Walborg Thorsell

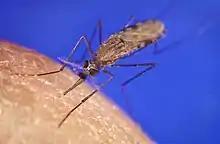
"Anopheles gambiae", malaria mosquito

Thorsell started her studies on mosquitoes while working at the Swedish National Defence Research Institute (FOA). At that time claims circulated, from both the United States and the Soviet Union, that the other part was conducting experiments with malaria mosquitos in relations to biological warfare. The Swedish military therefore felt it necessary to develop a mosquito repellent, especially for malaria mosquitoes, to be used by Swedish soldiers. The existing repellents were either not efficient enough or had unwanted side effects, so Thorsell and her group of researchers at FOA began looking for a better agent. The substance "diethylamide" proved to be an excellent repellent for both malaria mosquitoes and ordinary Swedish forest mosquitoes. But in its unmodified form, it is water-soluble and was washed away by the sweat when applied on the soldiers. Thorsells' solution to this was to add the same functional groups as in "diethylamide" to mandelic acid. This resulted in a mosquito repellent, called "DEMIDEX", that was manufactured during a number of years. "DEMIDEX" was more efficient than the American DEET, which was and still is the most common active ingredient in insect repellents.